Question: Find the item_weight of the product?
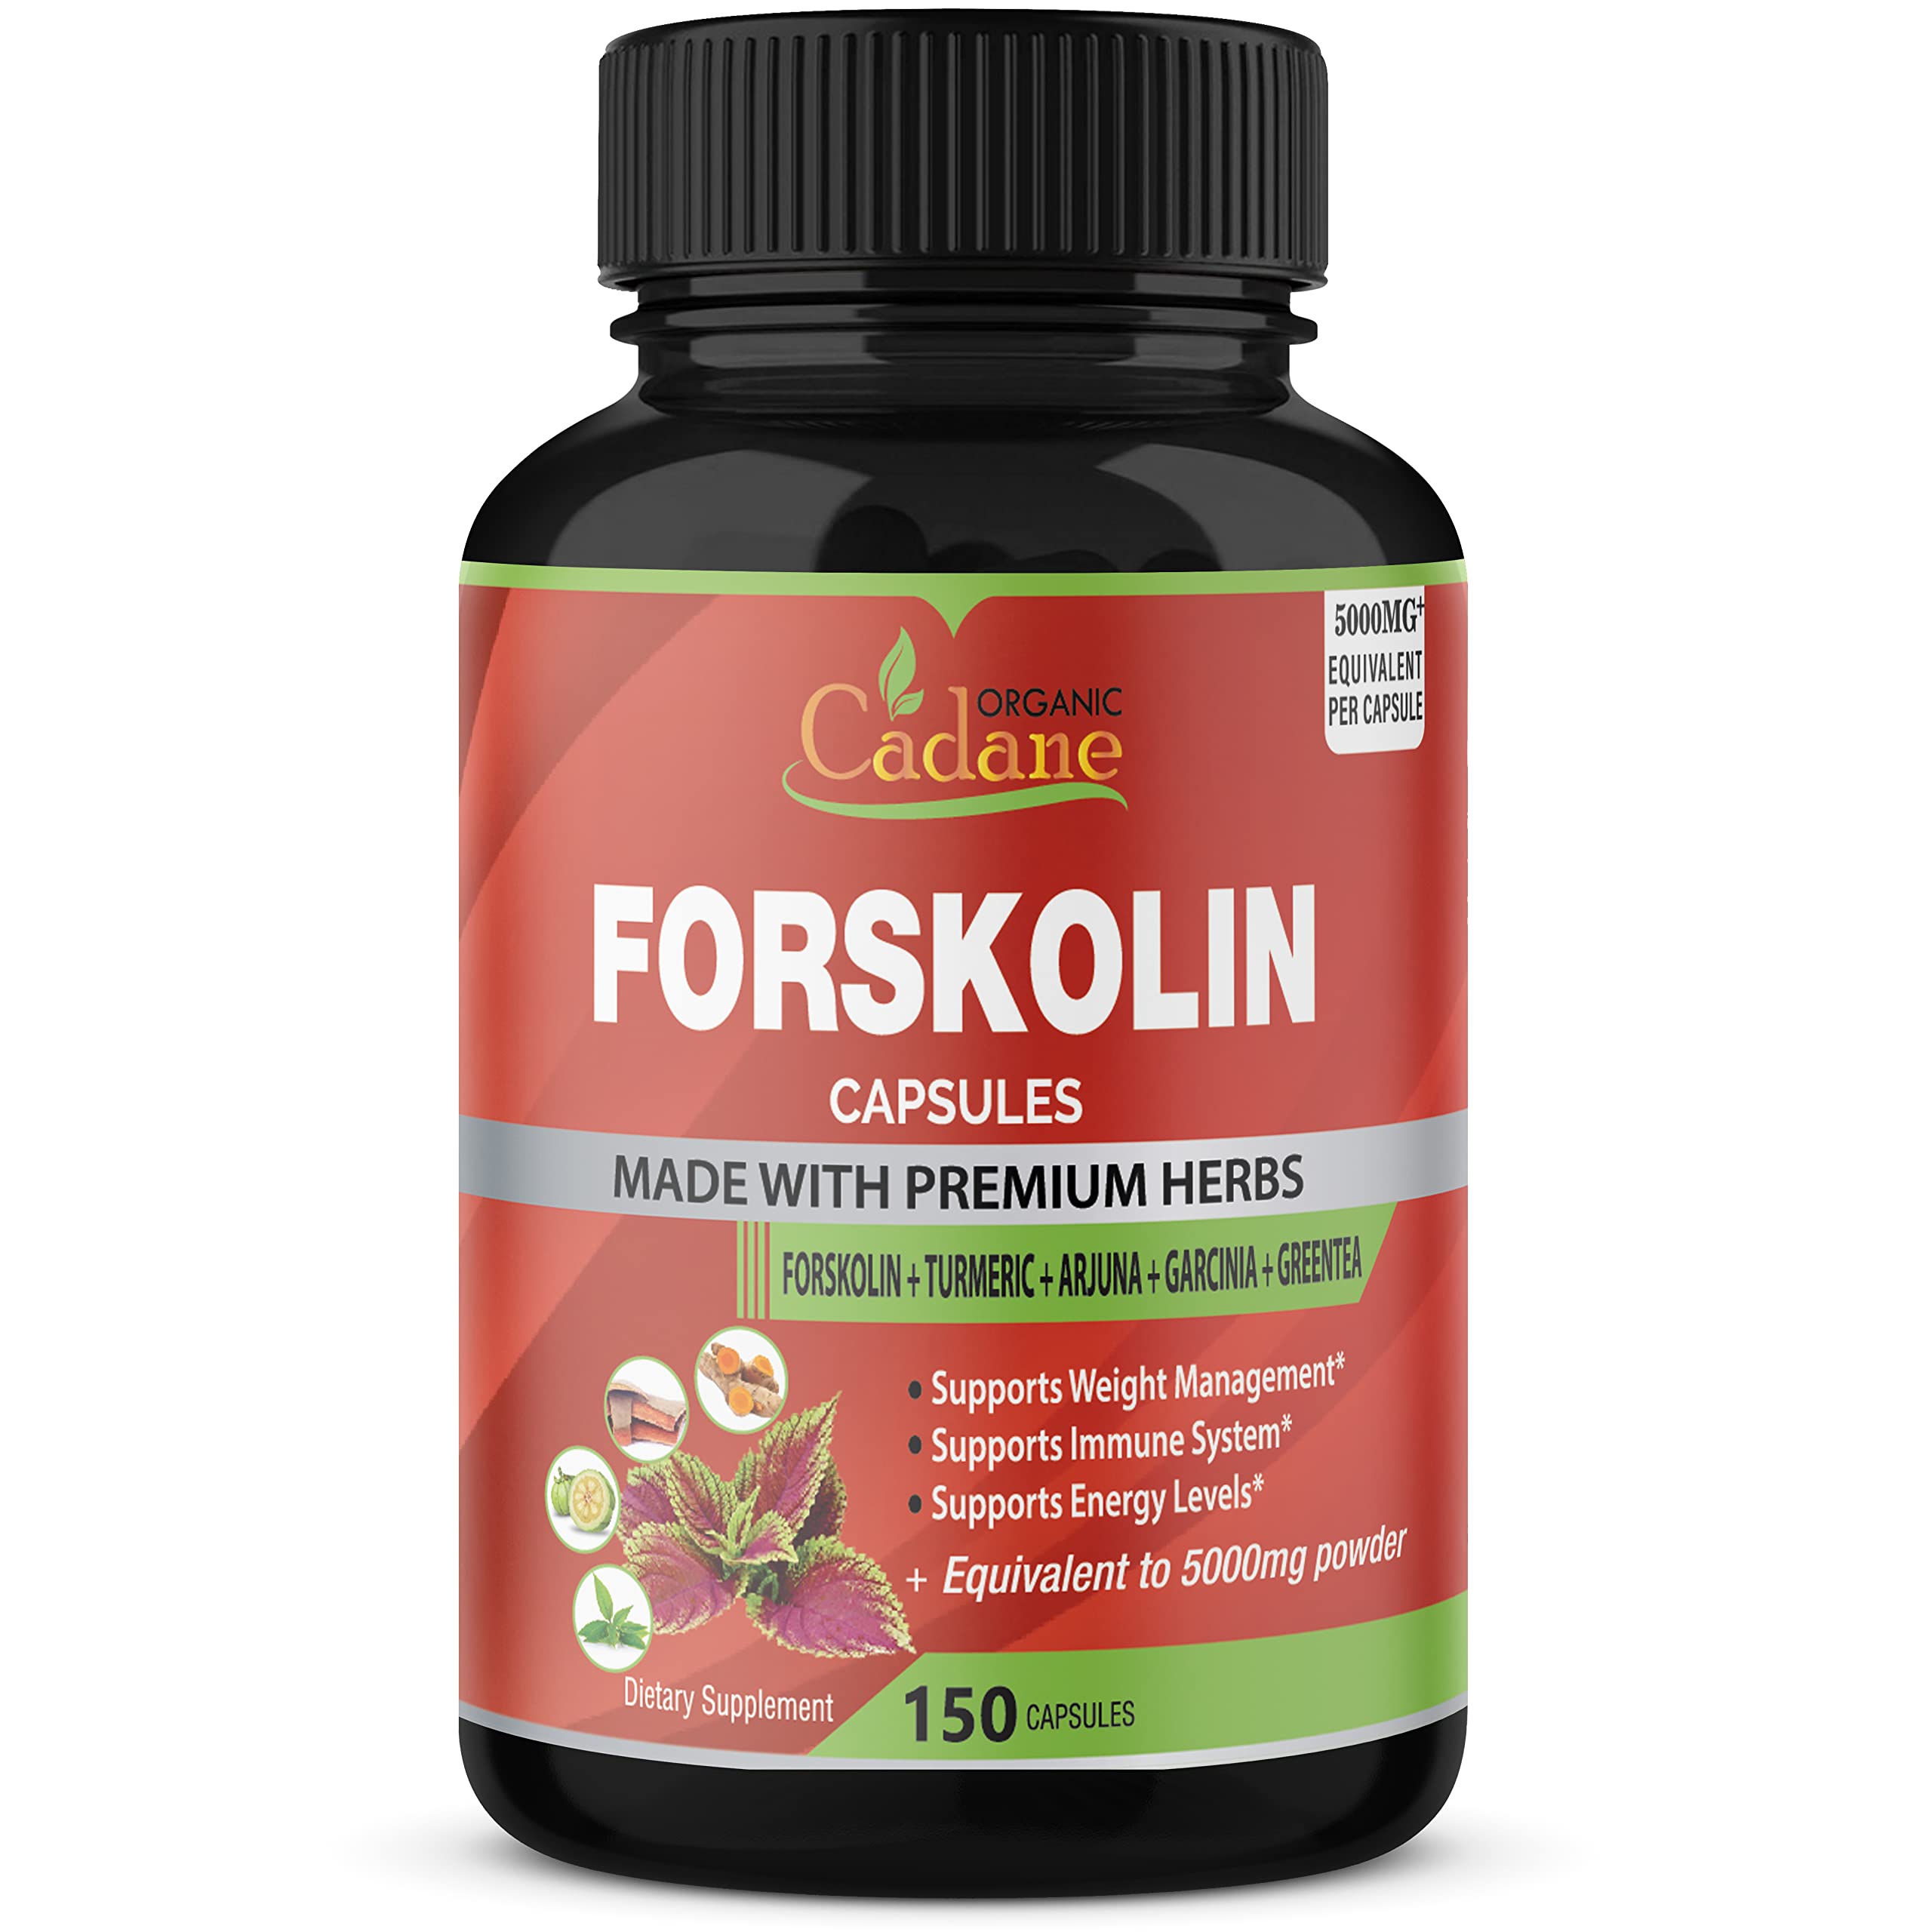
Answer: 5000.0 milligram